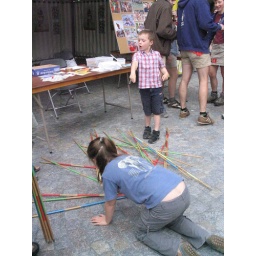
Mikado in't groot door klein. Speeldag in Mechelen. Heel de stad bruist van de spelletjes.